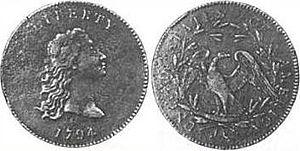
La pièce de 1 dollar américain Flowing Hair est la première pièce de monnaie en dollars émise par le gouvernement fédéral des États-Unis. Elle est frappée en 1794 et 1795 ; sa taille et son poids sont basés sur le « spanish dollar », qui est, à cette époque, la pièce la plus utilisée dans le commerce à travers les Amériques.